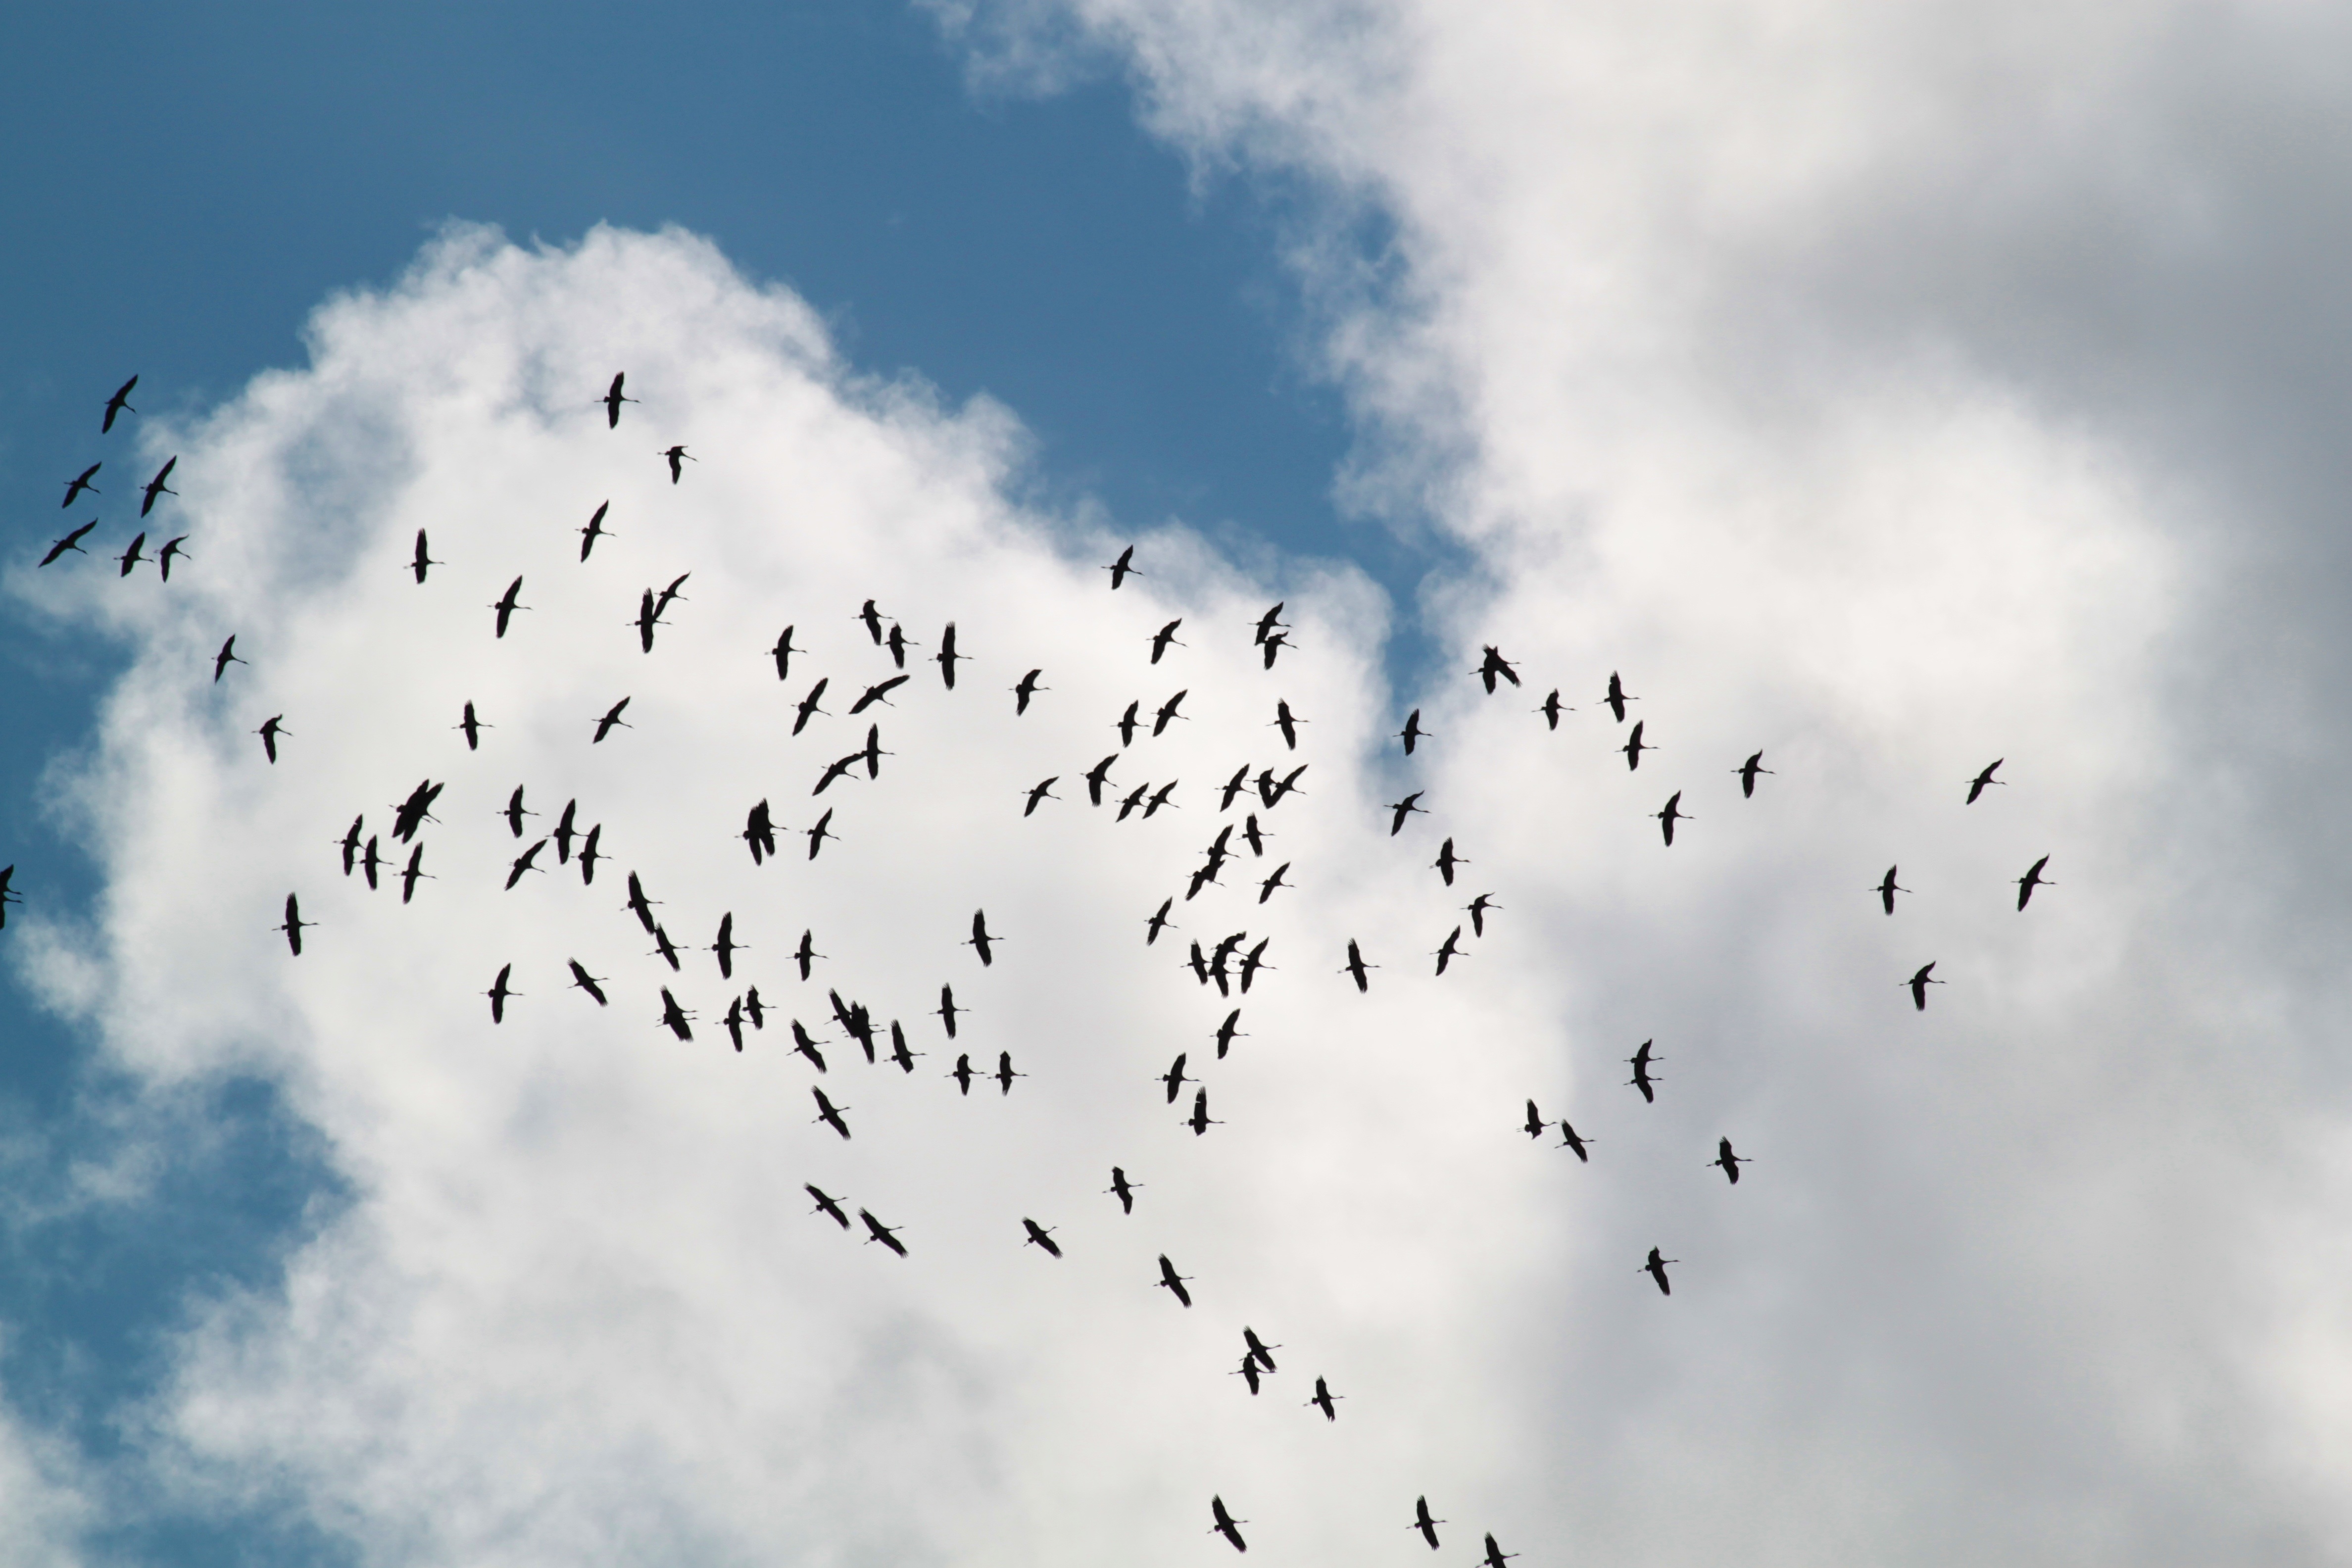
nature, bird, wing, cloud, sky, animal, flock, fly, line, collection, birds, cranes, animal world, natural spectacle, bird migration, swarm, flock of birds, migratory birds, animal migration, nature experience, flying formation